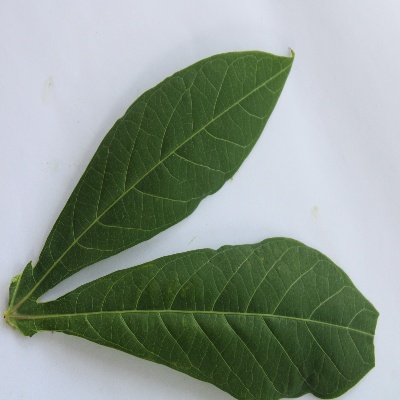
Crop: Cassava
Condition: healthy